Tajja Isen

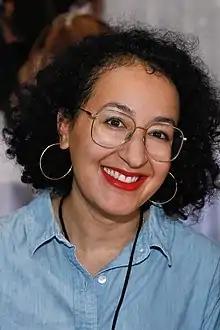
Isen at the 2022 Texas Book Festival

Tajja Isen is a Canadian writer, editor, and actress. Her first book, the essay collection Some of My Best Friends: Essays on Lip Service, was published in April 2022. As an actress, she is best known for voicing the title character "Atomic Betty." She has several other voice credits, including Samantha in "Franklin and the Turtle Lake Treasure", Sister Bear in the 2002 revival of "The Berenstain Bears", Pipsqueak in "The ZhuZhus", Princess Pea/Presto in the PBS Kids show "Super Why!", Jane in "Jane and the Dragon," Jodie in "Time Warp Trio", Franny's singing voice in "Franny's Feet", and Jazzi in "The Save-Ums!".